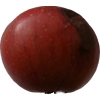
Label: Apple 17